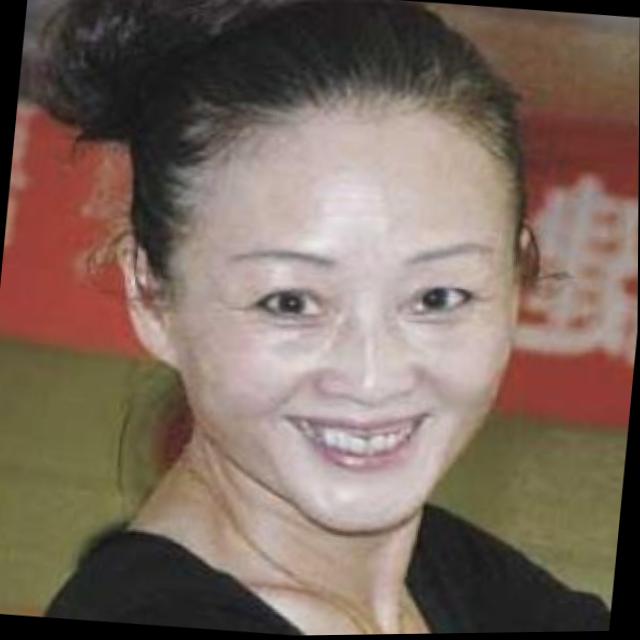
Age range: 45-64